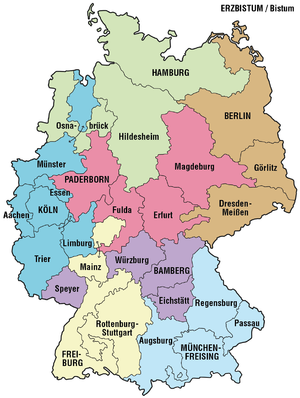
L'Église catholique en Allemagne, désigne l'organisme institutionnel et sa communauté locale ayant pour religion le catholicisme en Allemagne. ».